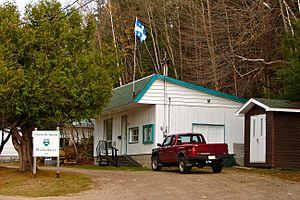
Barkmere est une ville située dans la municipalité régionale de comté de Les Laurentides, dans la région administrative des Laurentides, au Québec, au Canada. Ne comptant qu'une cinquantaine de résidents permanents enregistrés en 2016, sa population est principalement formée de villégiateurs.